Dromore, County Down

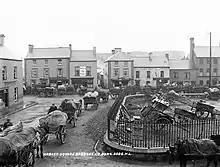
Dromore market square in 1904

It was the seat of the diocese of Dromore, which grew out of an abbey of Canons Regular attributed to Saint Colman in the 6th century. This was united in 1842 to the Diocese of Down and Connor. The diocese was then divided in 1945, with the Diocese of Connor being independent, and the Diocese of Down and Dromore remaining united.